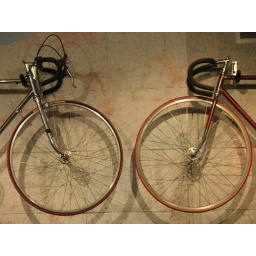
1969 chrome road bike and 1975 brown track bike, with Lake Erie in the upper left hand corner.